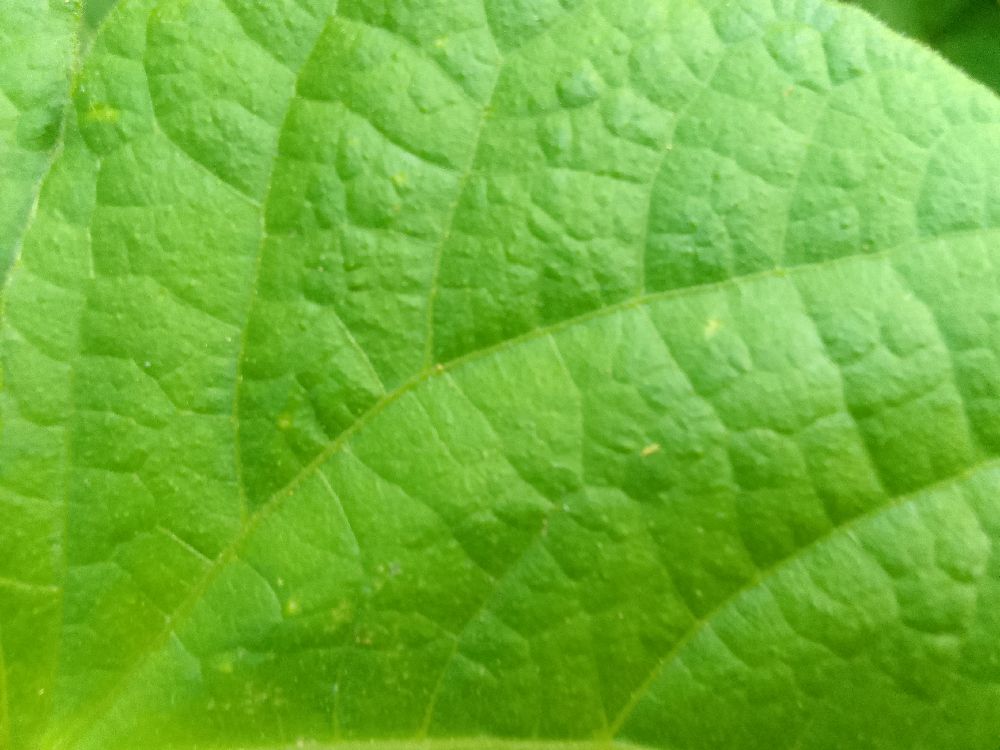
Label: healthy